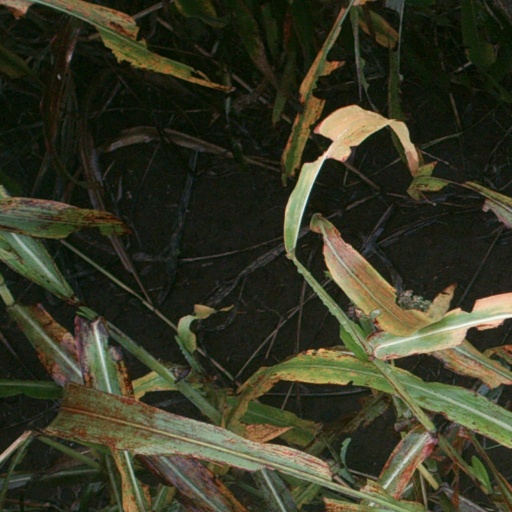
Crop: sorghum